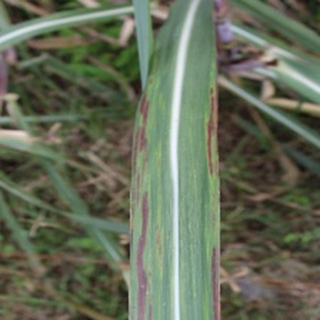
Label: sugarcane_bacterial_blight